J. Kevin Boland

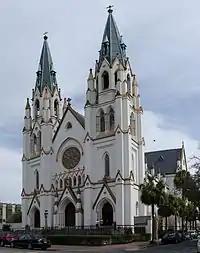
Cathedral of St. John the Baptist, Savannah, Georgia (2017)

On February 7, 1995, Pope John Paul II appointed Boland as bishop of Savannah. His episcopal ordination by Archbishop John Donoghue took place on April 18, 1995, at the Cathedral of St. John the Baptist in Savannah.